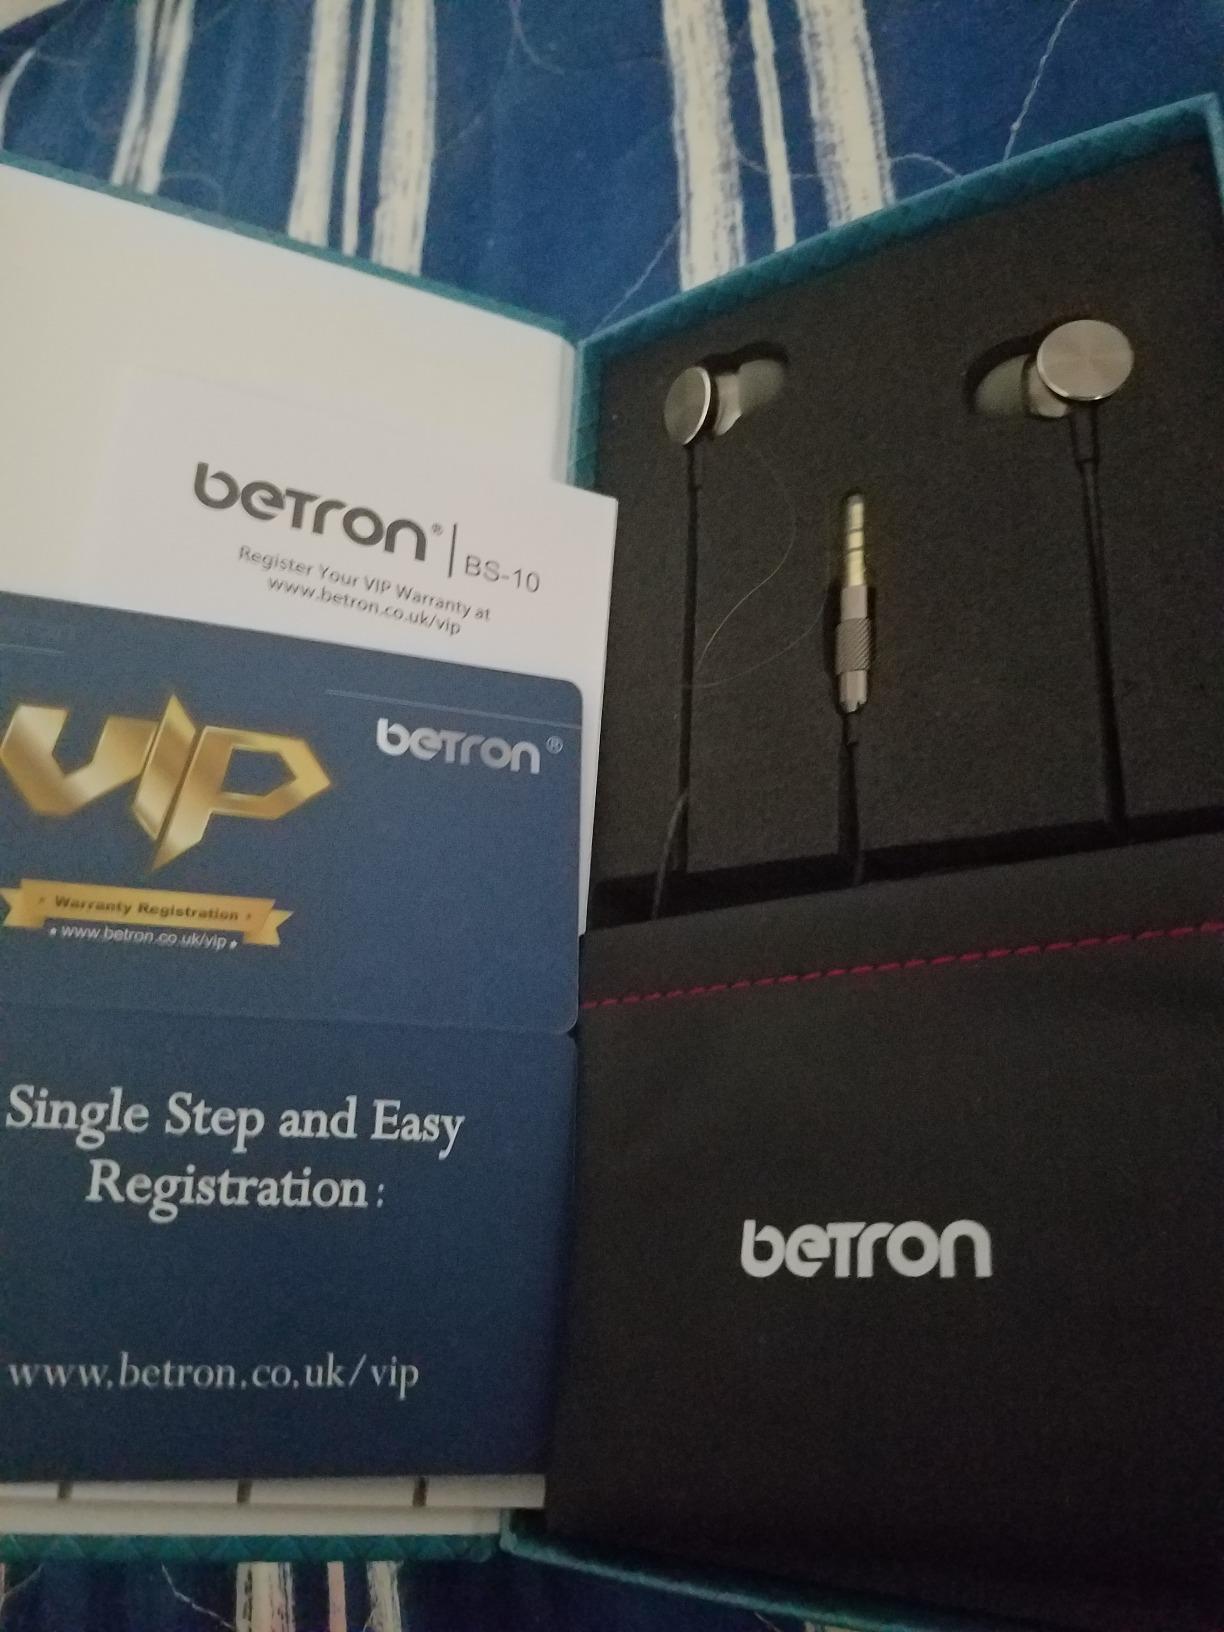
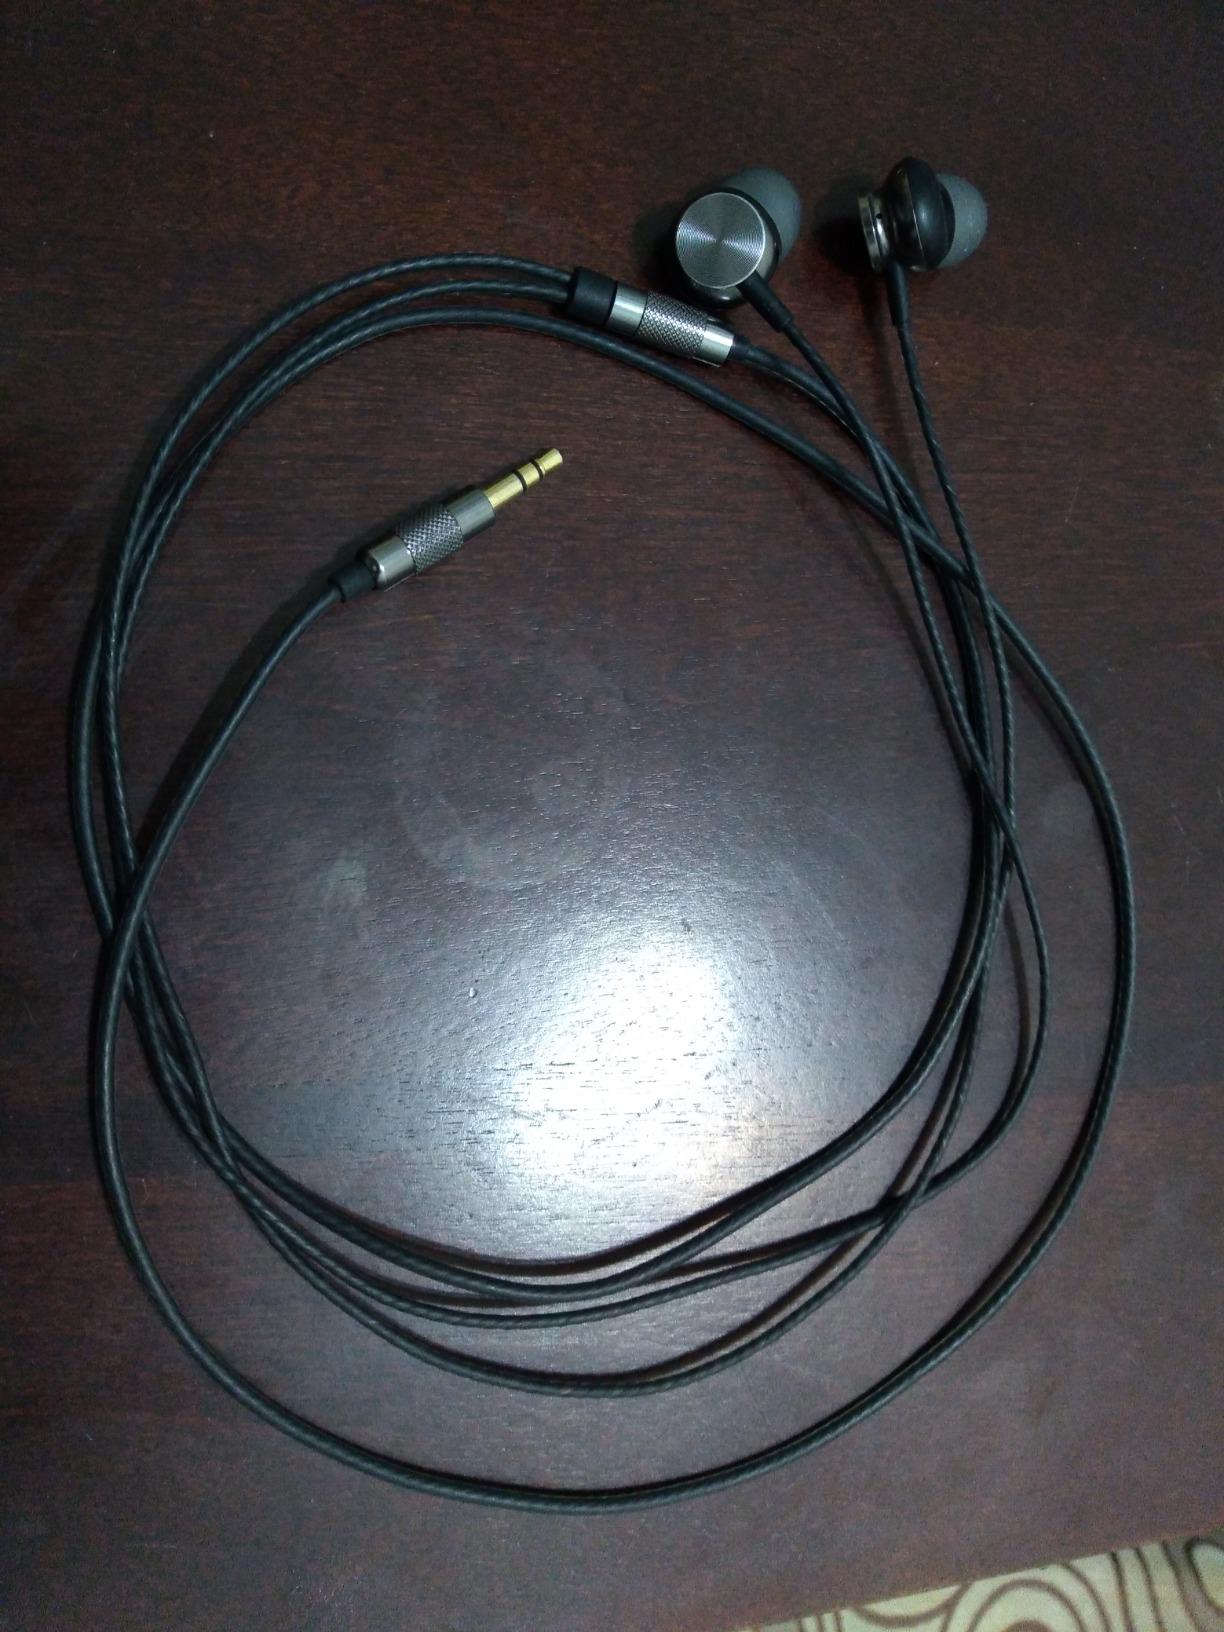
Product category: headphones
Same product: yes